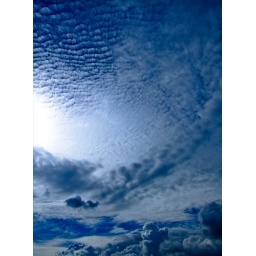
deep sky and thunder clouds above St. Mellons